Polygon

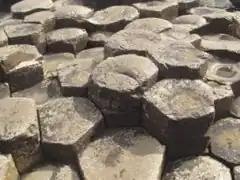
The Giant's Causeway, in Northern Ireland

Polygons appear in rock formations, most commonly as the flat facets of crystals, where the angles between the sides depend on the type of mineral from which the crystal is made.